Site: brandenburg
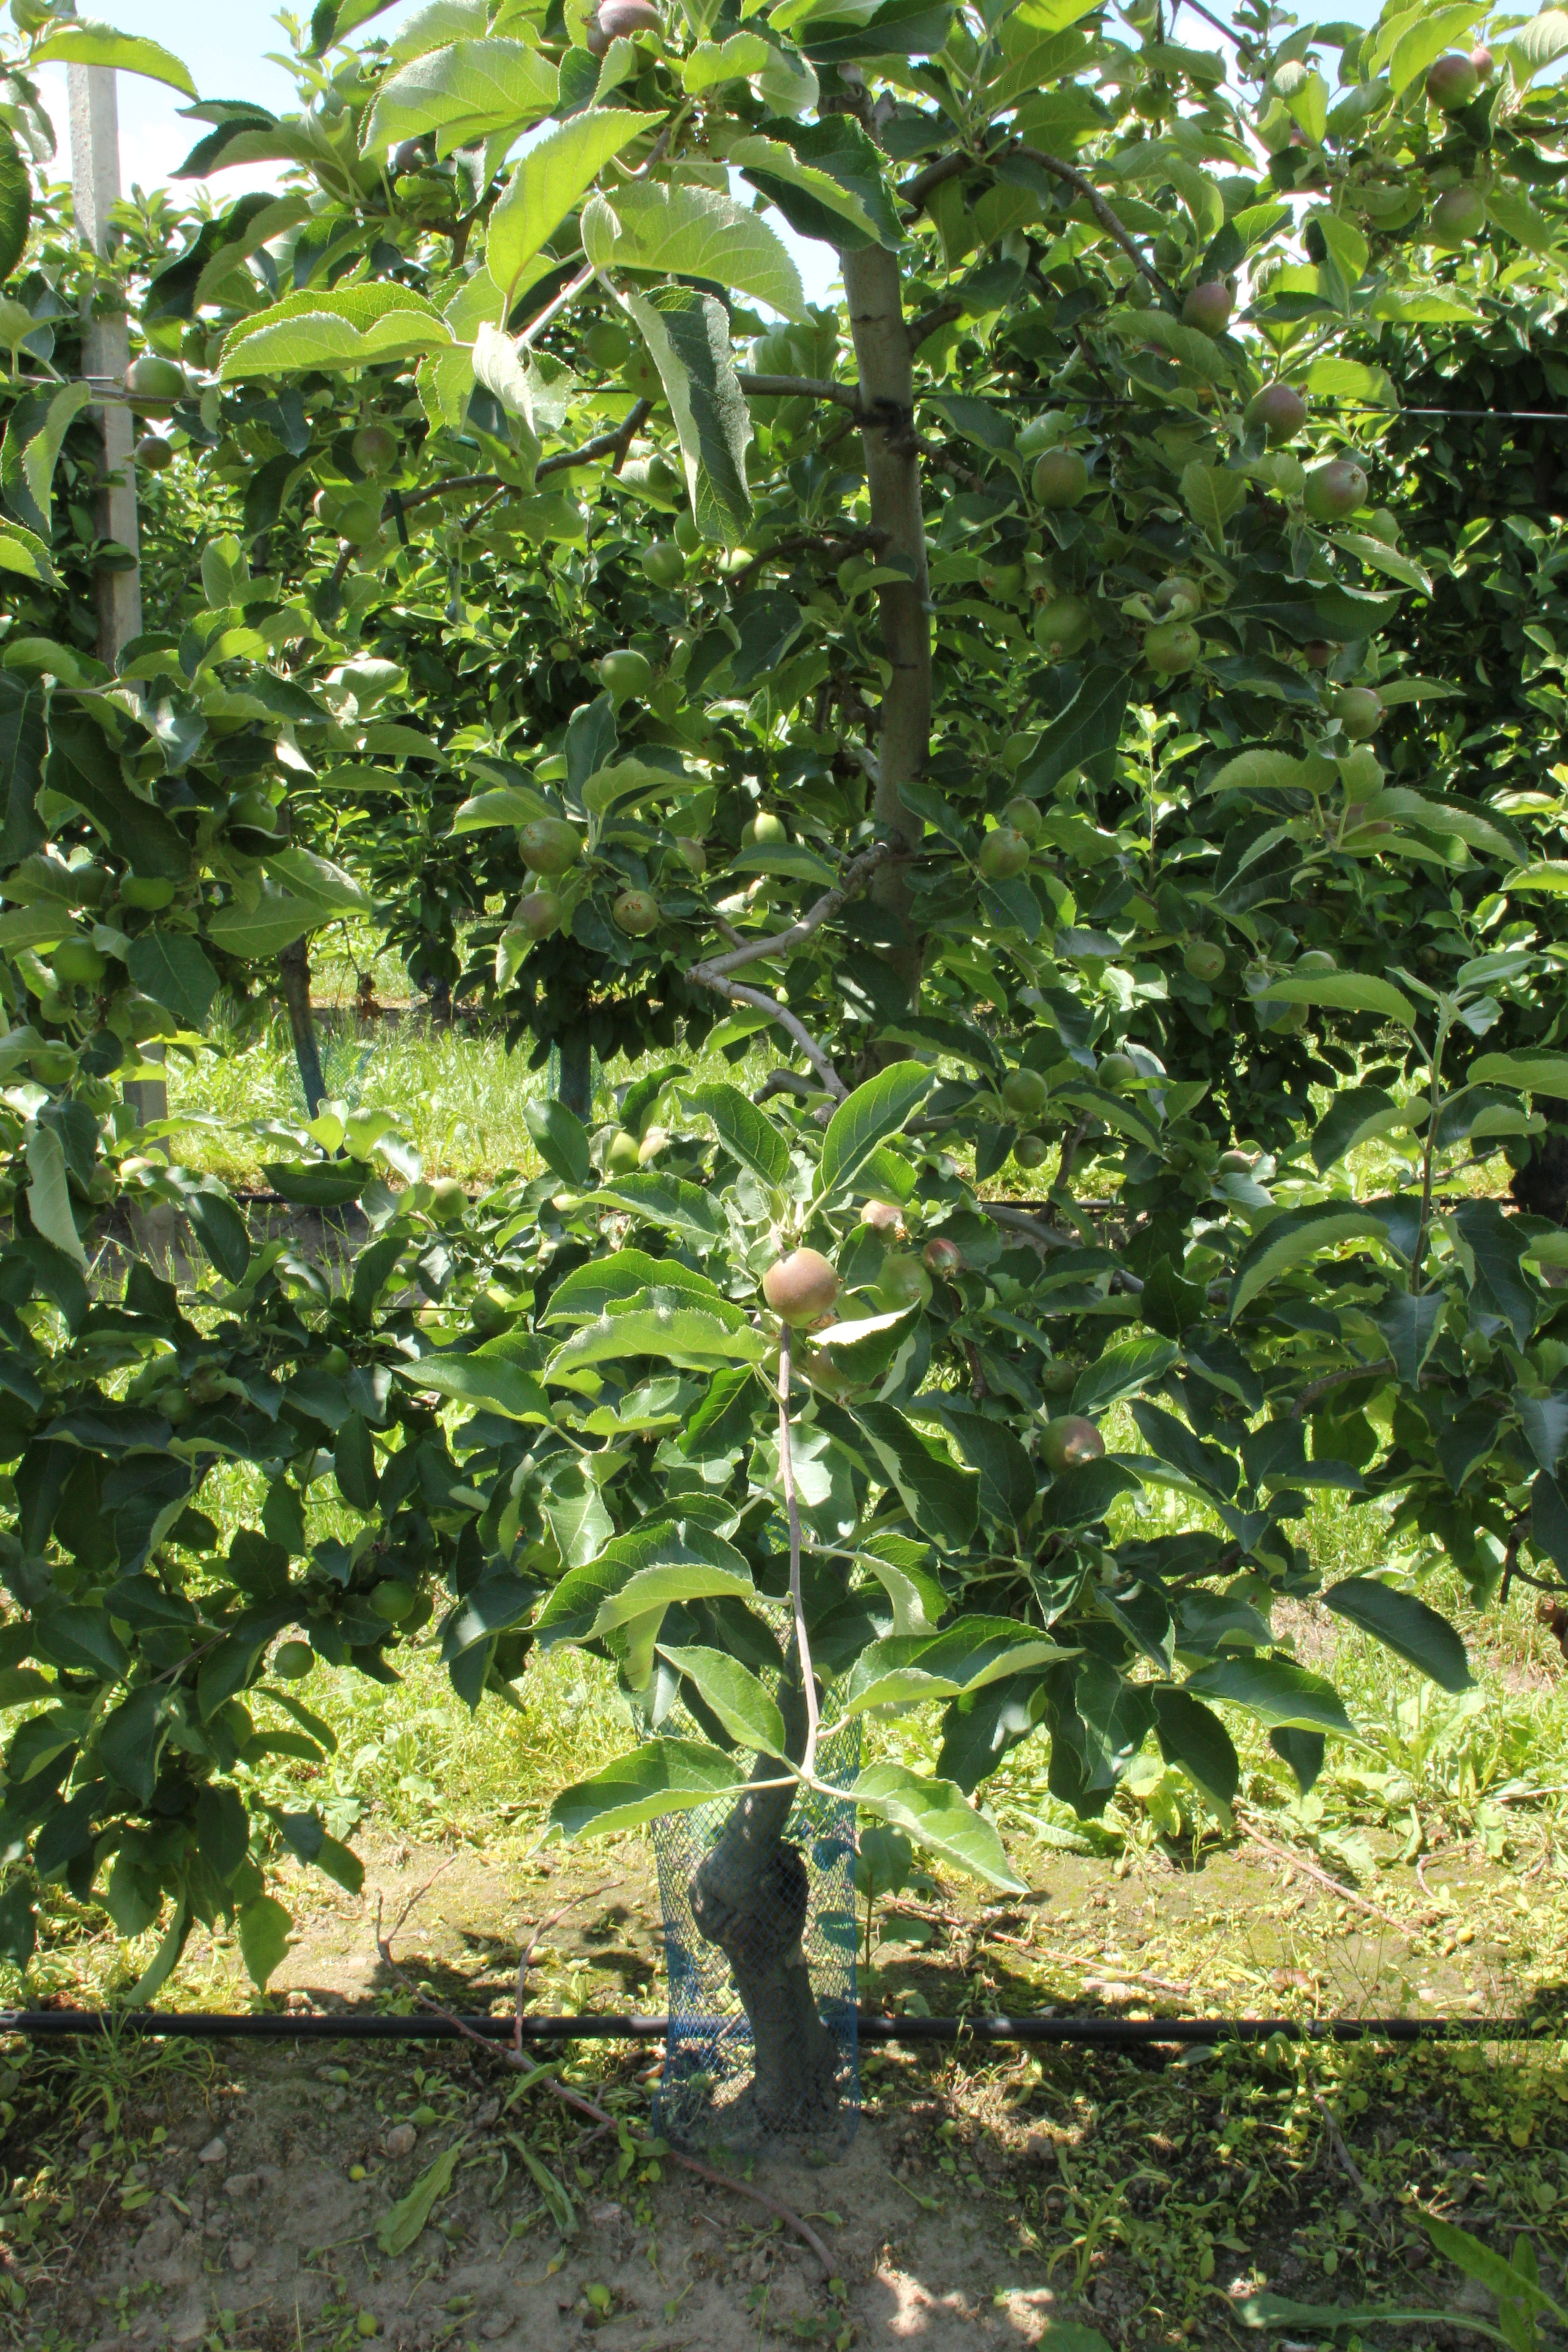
Growth stage (BBCH 73): Development of fruit